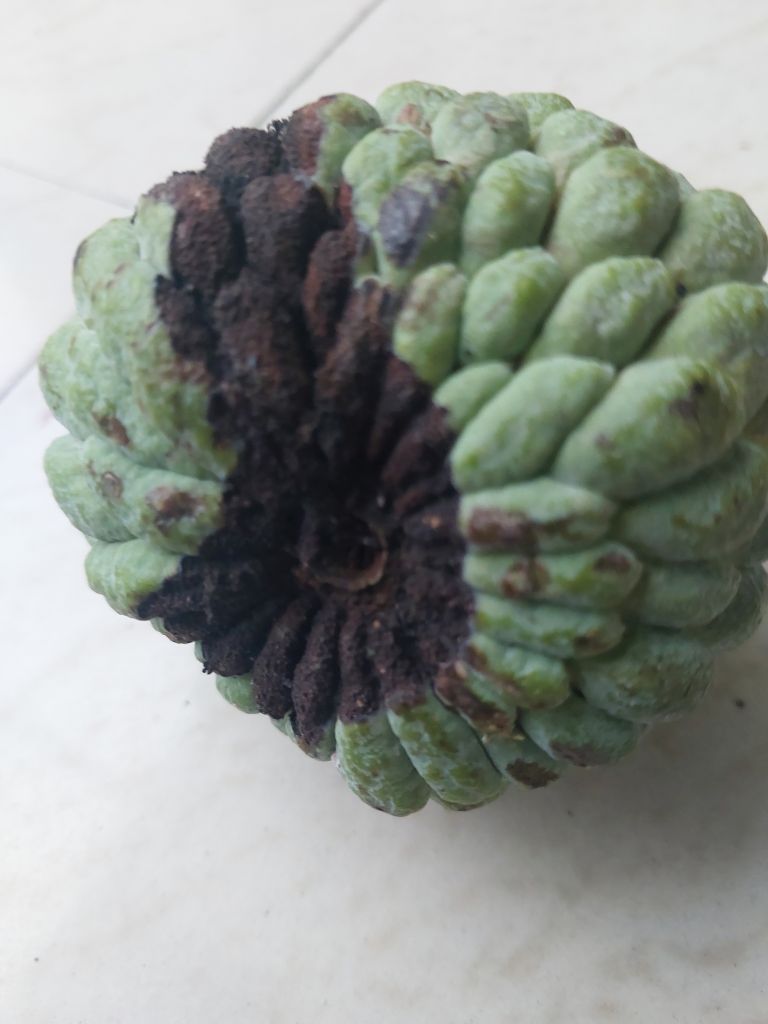
Disease label: Diplodia Rot